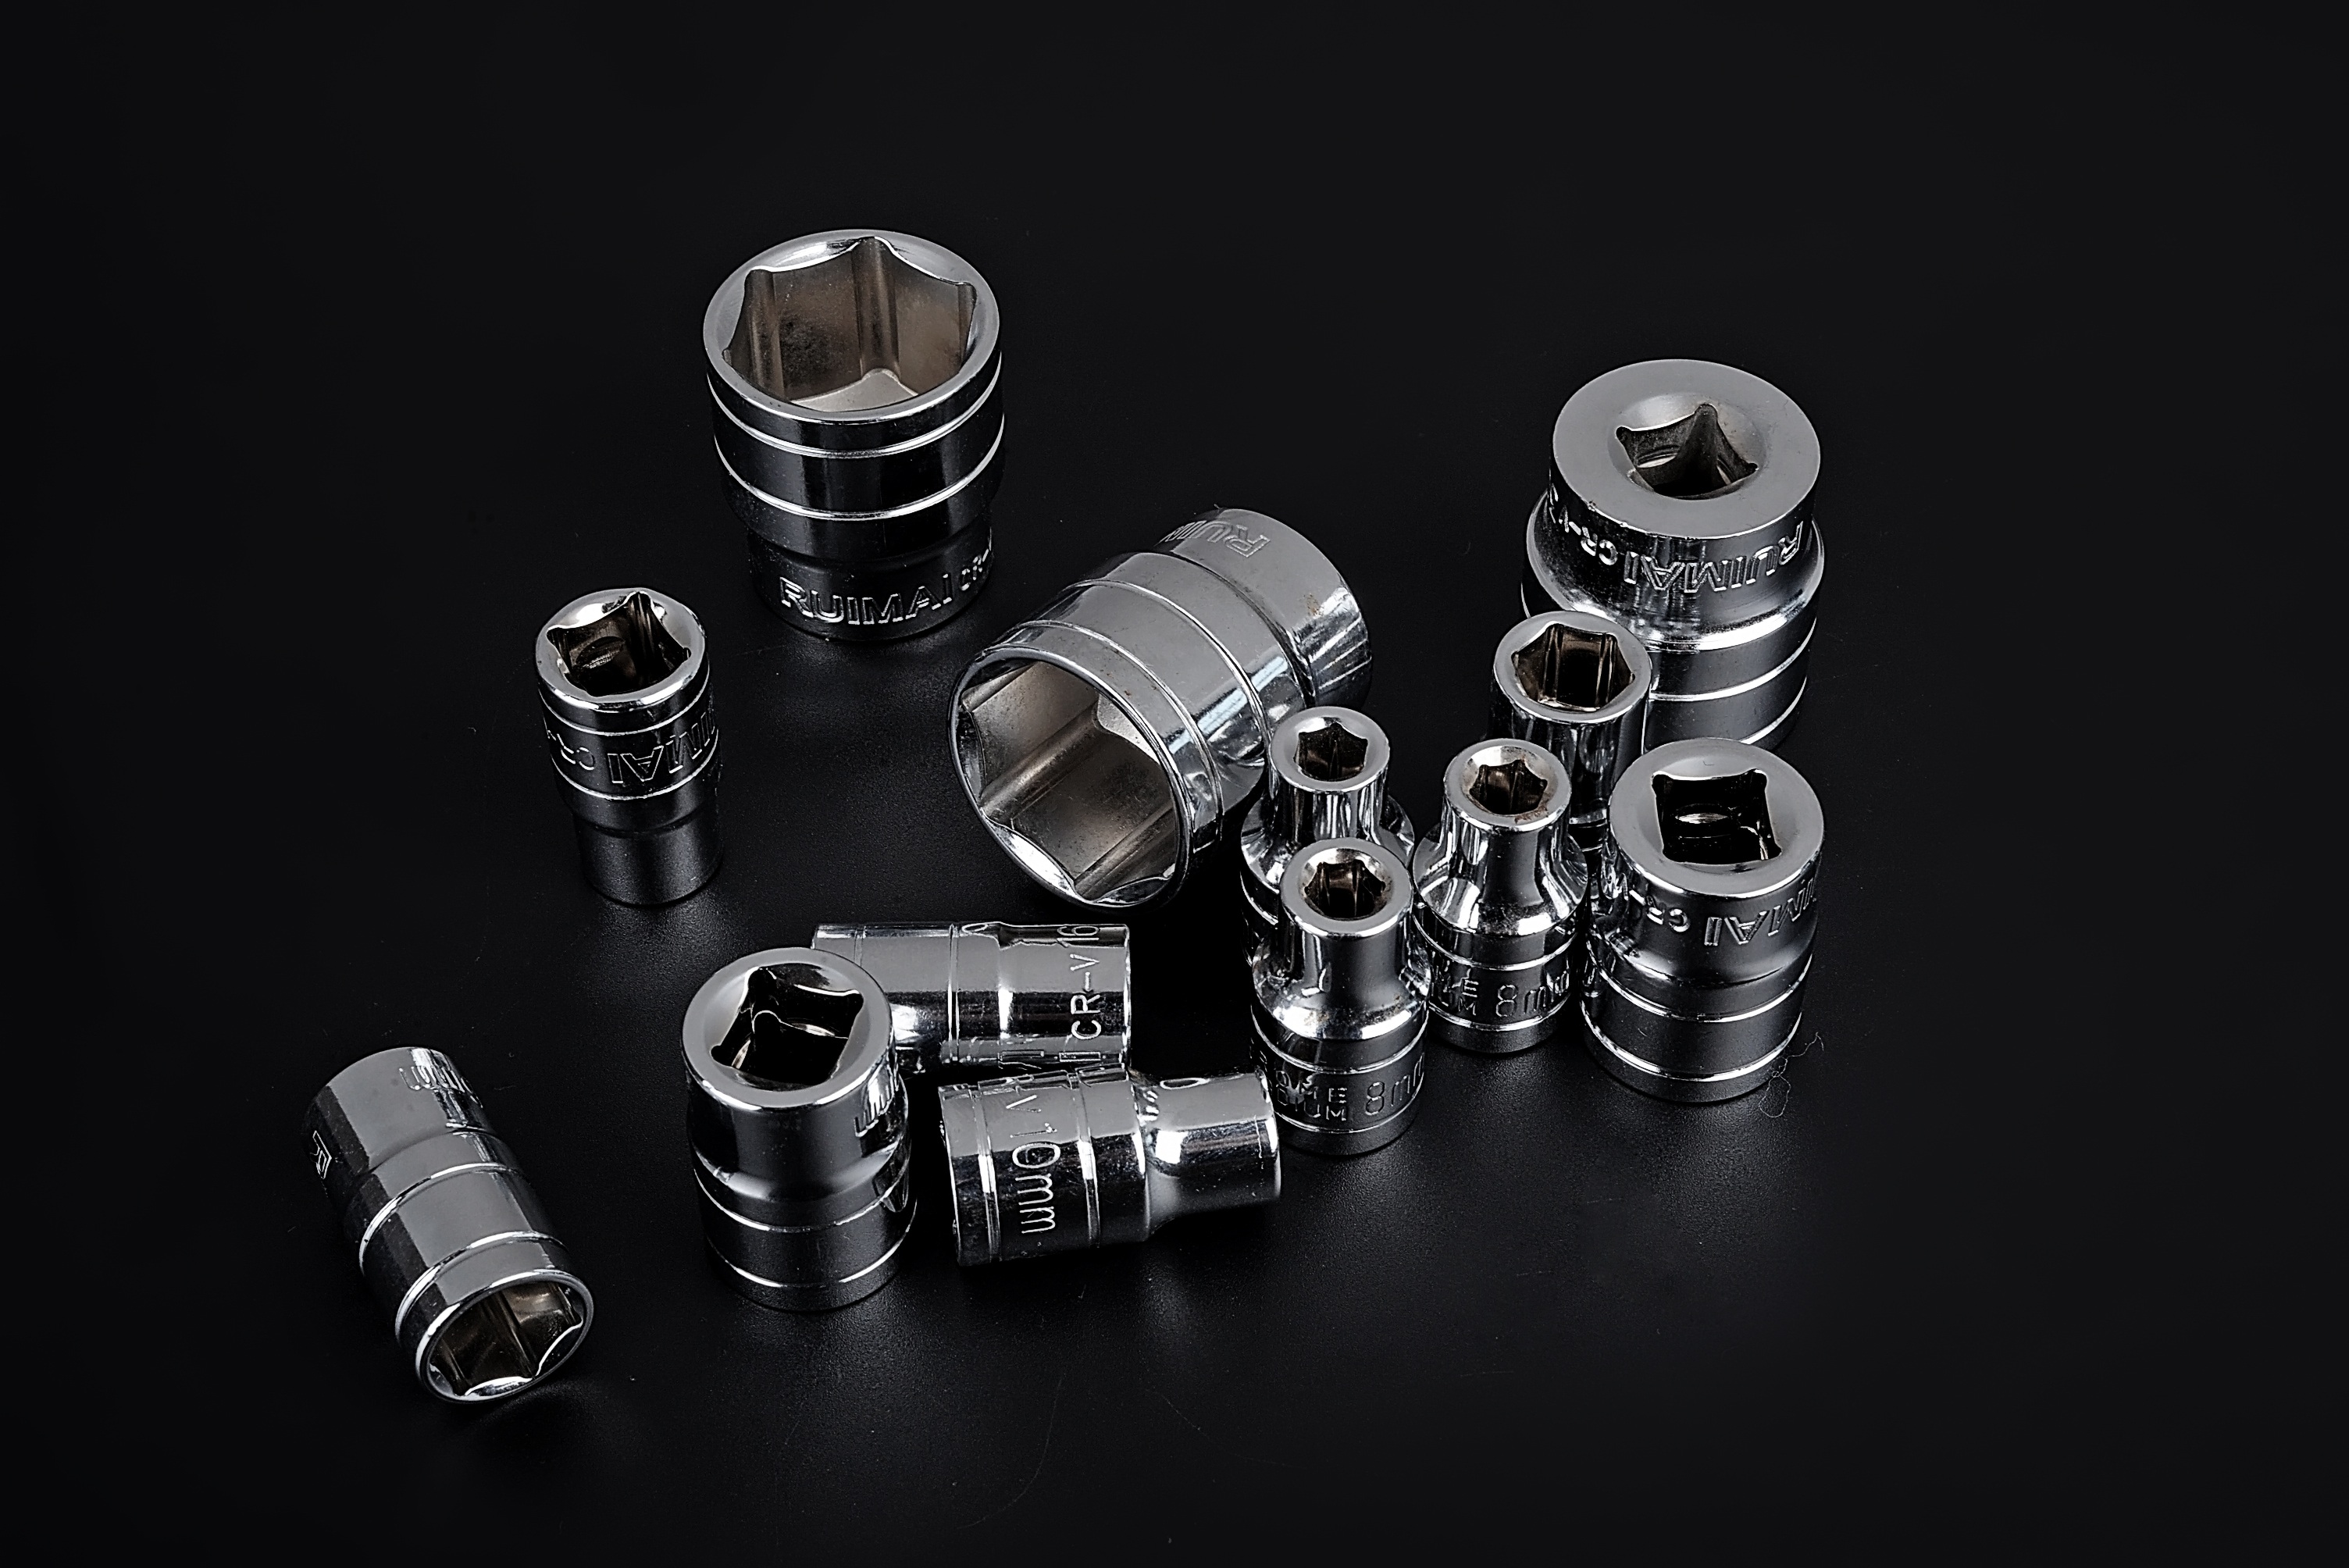
steel, crafts, tools, wrench, hardware, sleeve, removal, gun accessory, hardware tools